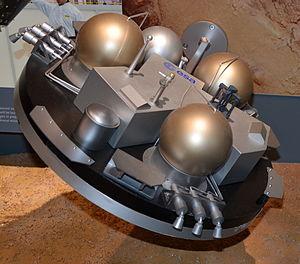
Maquette EDM salon du Bourget 2013